Péter Kelemen (ski jumper)

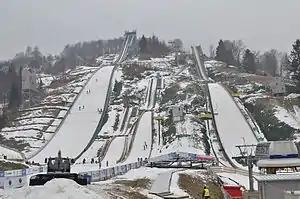
Râșnov Ski Jump, where Kelemen earned his only FIS-level points in the Carpath Cup

In October 2013, Kelemen won the under-15 category at the VI Chernel Kupa in Kőszeg, defeating only Hungarians Tamás Reymeyer and Kristóf Molnár.